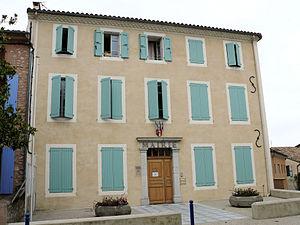
Luc-en-Diois - Mairie
Luc-en-Diois est une commune française située dans le département de la Drôme en région Auvergne-Rhône-Alpes.